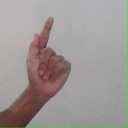
अक्षर: ळ